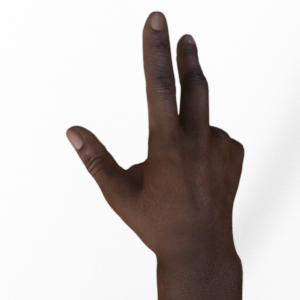
Label: scissors